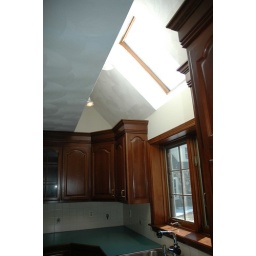
comstock kitchen over sink